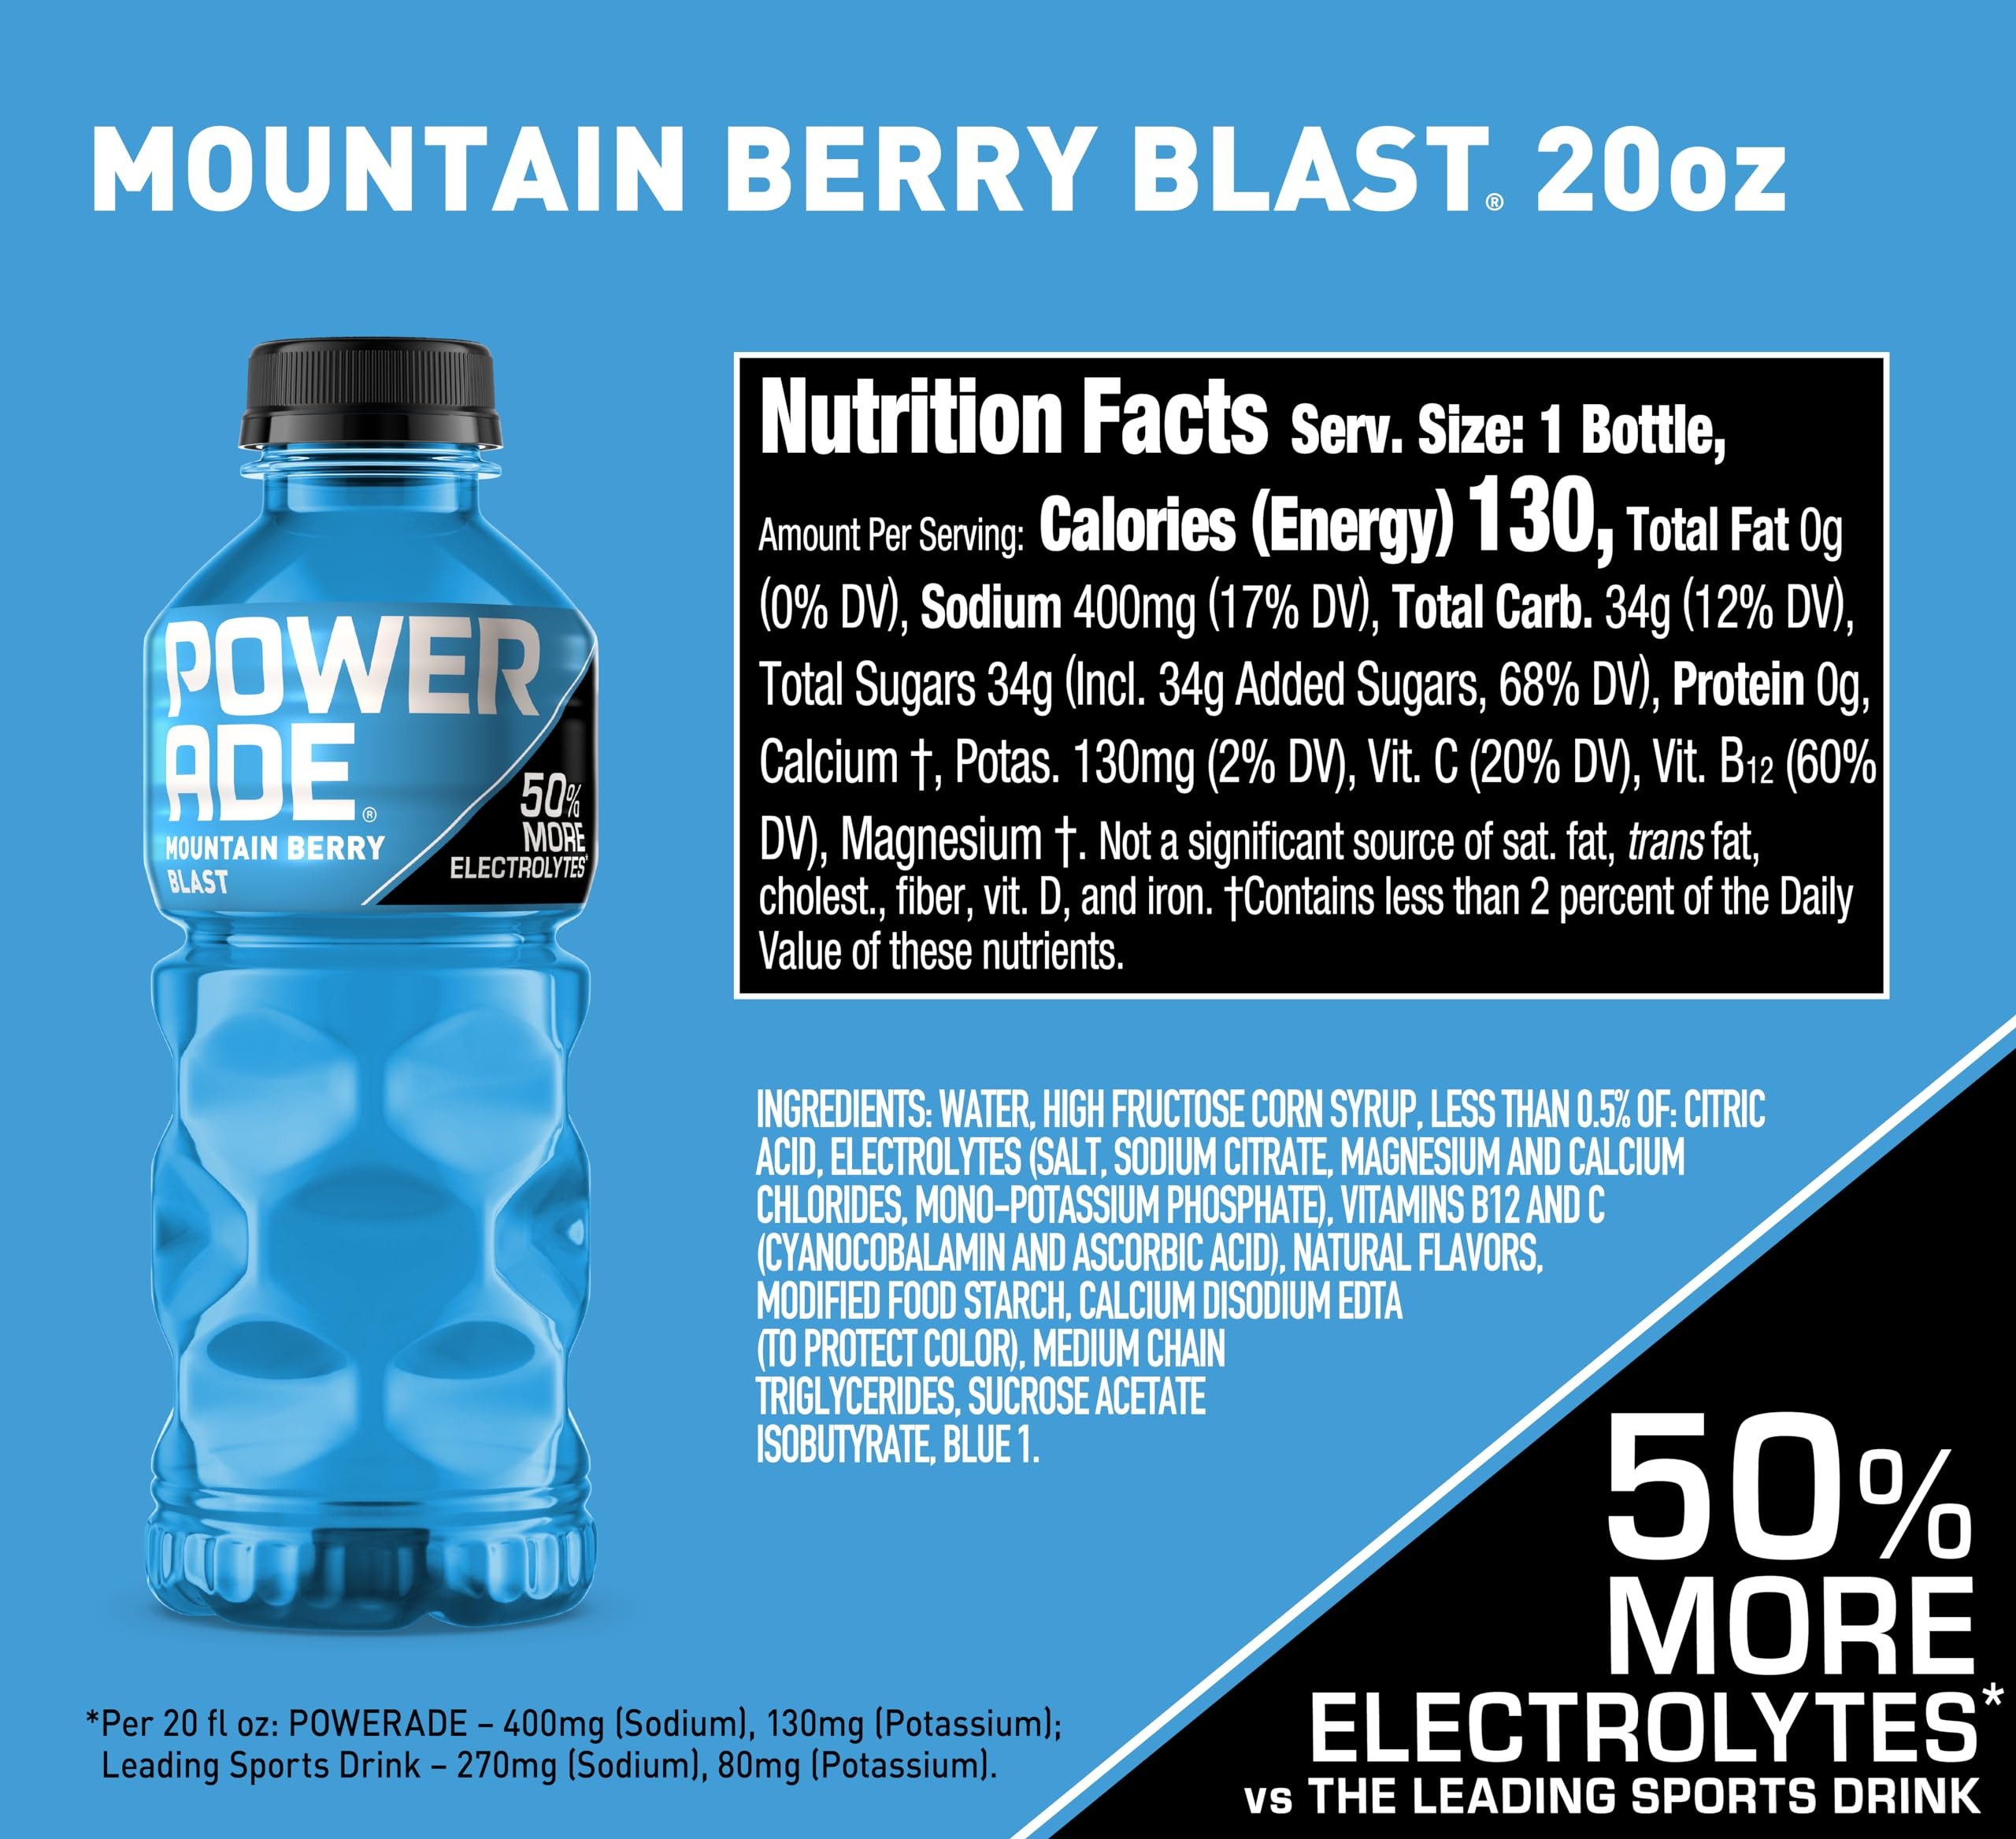
Item Name: POWERADE Sports Drink Mountain Berry Blast, 20 Ounce (Pack of 24)
Bullet Point 1: Formulated with 50% more electrolytes - Per 20 fl oz: POWERADE - 400mg (Sodium), 130mg (Potassium); Leading Sports Drink– 270mg (Sodium), 80mg (Potassium)
Bullet Point 2: POWERADE contains four electrolytes - sodium, calcium, potassium and magnesium - and is specially formulated to help replenish these electrolytes lost in sweat during exercise
Bullet Point 3: POWERADE MOUNTAIN BERRY BLAST hydrates you with a flavor blend that includes the sweet and slight tart flavors of mixed berries. Stock up on Powerade today! It takes more.
Value: 480.0
Unit: Fl Oz

Price: 5.57